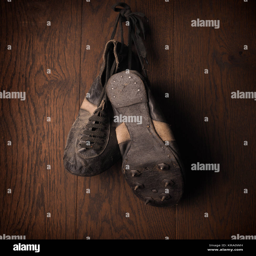
old sports shoes on a rustic wooden wall